Cerdd Dant

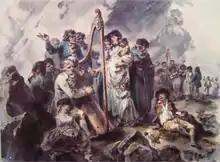
" singing near Conwy" (1792) by Julius Caesar Ibbetson

, or ) is the art of vocal counterpoint over a given melody in Welsh musical tradition. It is an important competition in . The singer or (small) choir sings a counter melody over a harp melody.